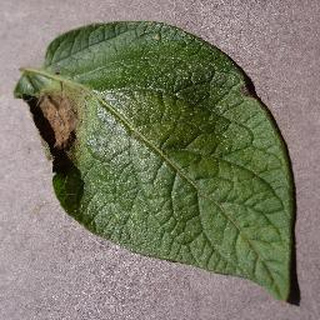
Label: potato_late_blight